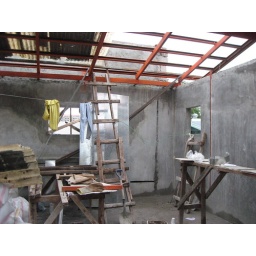
A Small office in the corner, by the small window